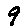
Label: 9